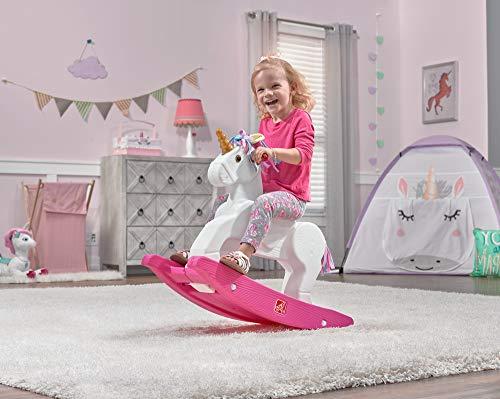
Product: Step2 Unicorn Rocking Horse | Toddler Ride On Toy
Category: Toys & Games | Tricycles, Scooters & Wagons | Ride-On Toys & Accessories
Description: Kids can explore a magical pretend unicorn utopia with this unicorn rocking toy to lead the way.
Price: $45.15
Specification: ProductDimensions:32.5x12.8x21.5inches|ItemWeight:11.65pounds|ShippingWeight:11.65pounds(Viewshippingratesandpolicies)|ASIN:B07WZWQJXR|Itemmodelnumber:497200|Manufacturerrecommendedage:18months-10years